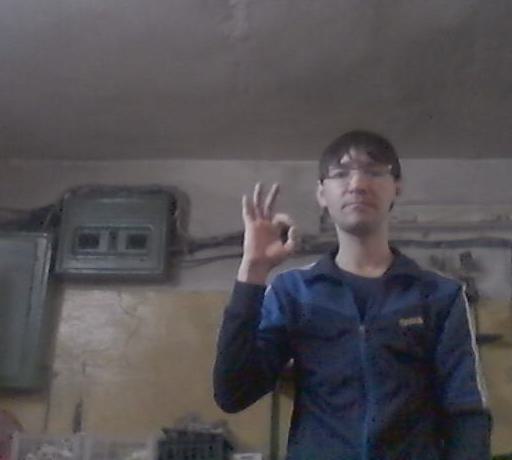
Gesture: ok